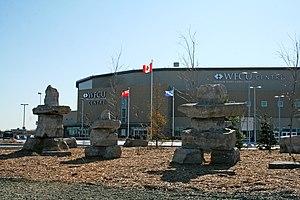
Le WFCU Centre est une salle omnisports à Windsor. Ses locataires sont les Spitfires de Windsor de la Ligue de hockey de l'Ontario et l'Express de Windsor de la Ligue nationale de basketball du Canada. Elle accueille également des concerts et des spectacles.